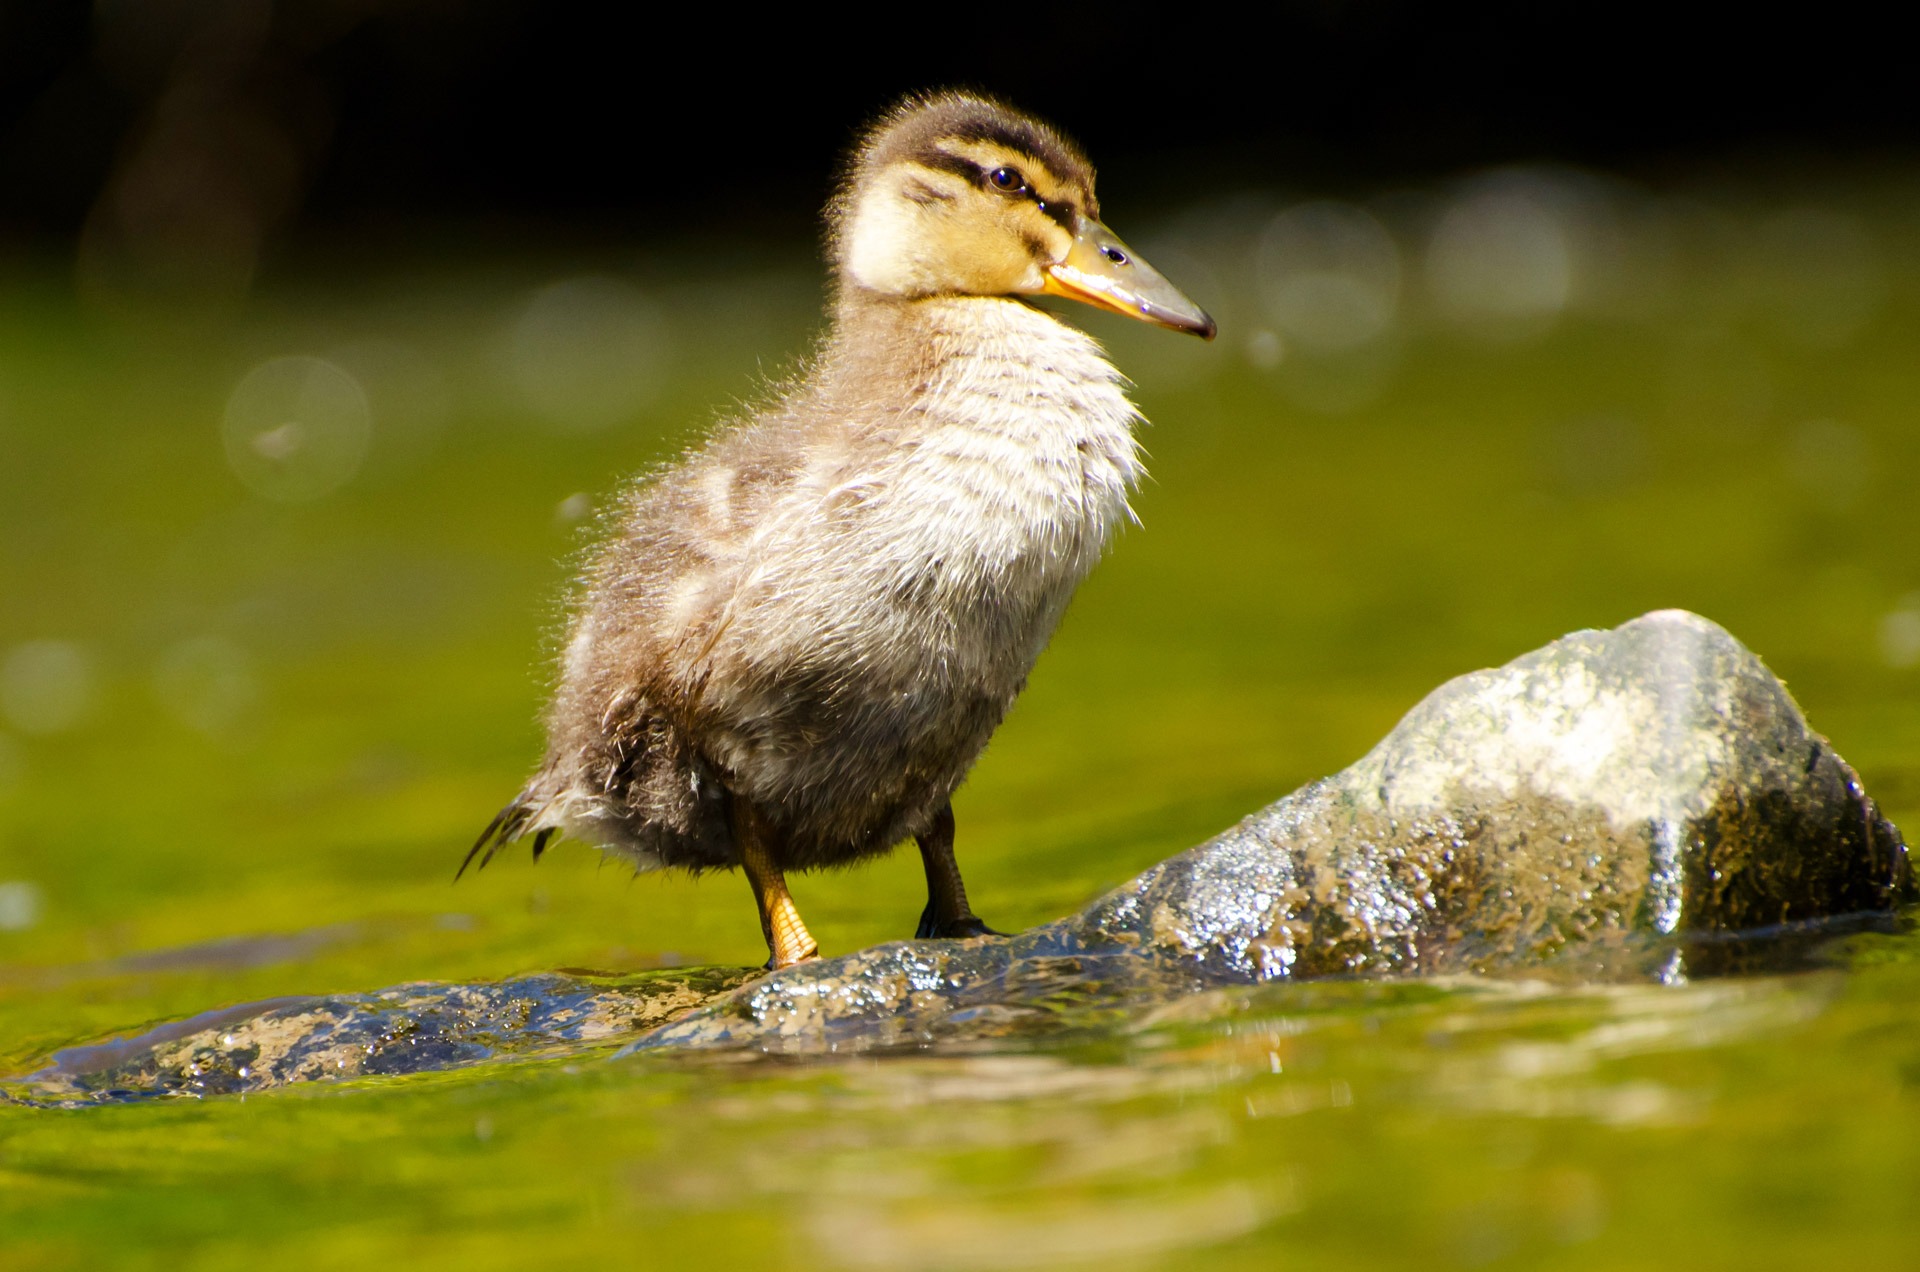
water, nature, wetlands, bird, leaf, lake, wet, animal, isolated, summer, male, female, pond, wildlife, wild, spring, green, beak, park, feather, fowl, fauna, ecology, ornithology, zoology, anatidae, duck, head, vertebrate, waterfowl, water bird, mallard, shorebird, anas, ducks geese and swans, cinclidae, platyrhynchos, warm blooded